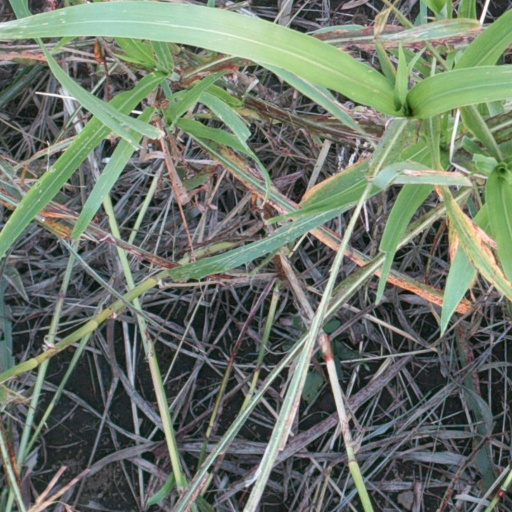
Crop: sorghum